Bipin Rawat

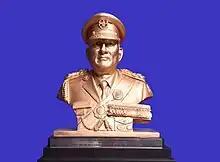
The General Bipin Rawat trophy presented to the Woman Naval Agniveer Trainee standing First in Overall Order of Merit.

He served as the first Chief of Defence Staff (CDS) of the Indian Armed Forces from January 2020 until his death in December 2021.